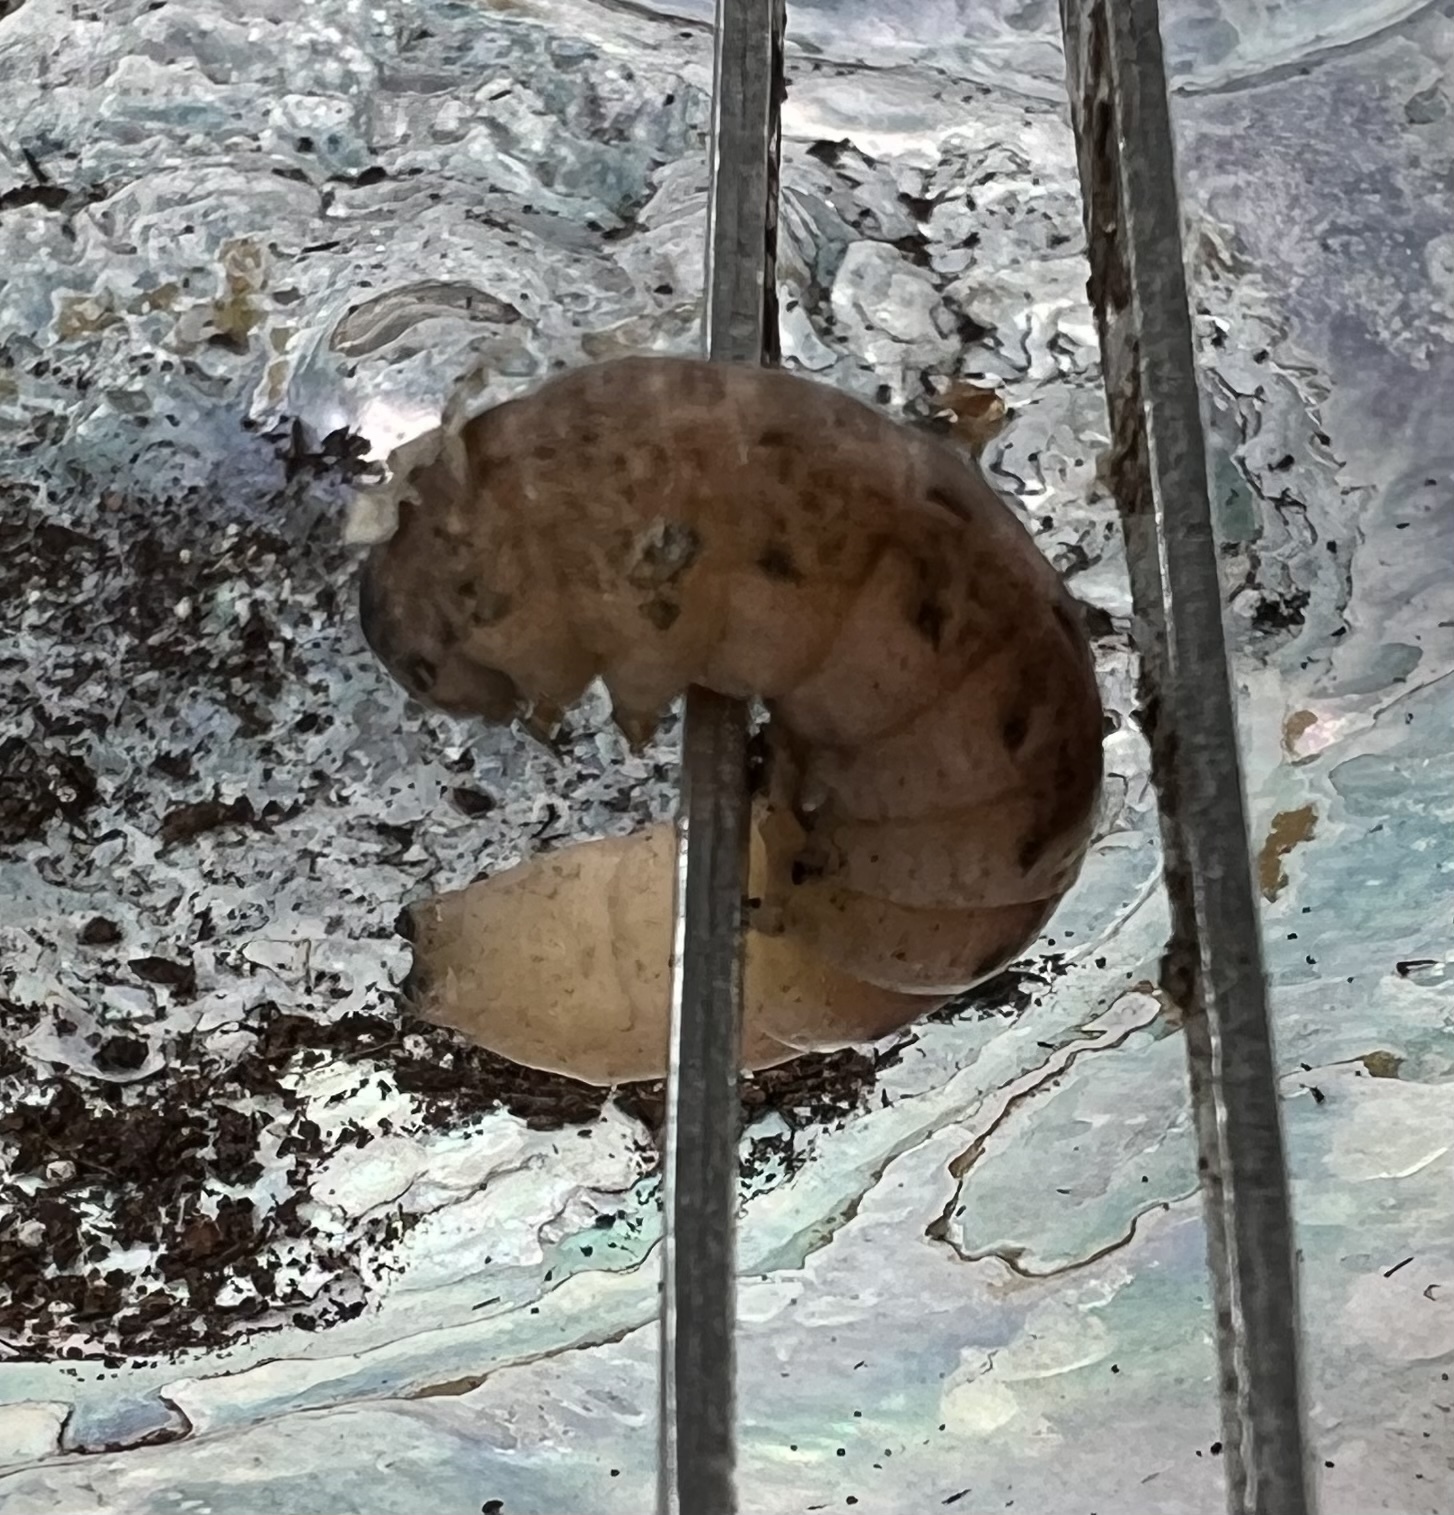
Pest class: cutworms